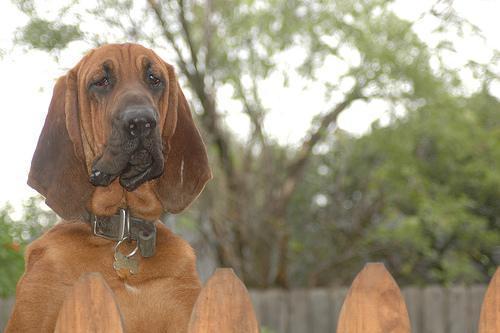
bloodhound